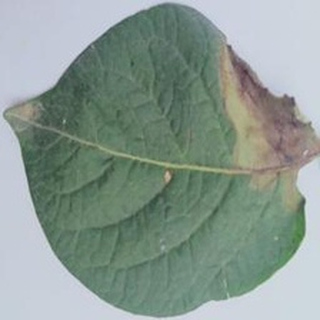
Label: potato_late_blight